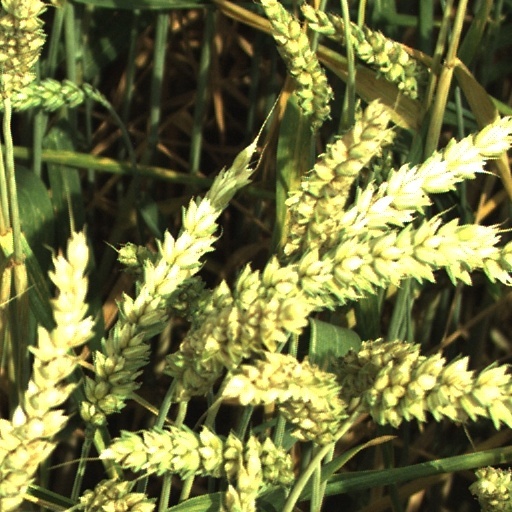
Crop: wheat